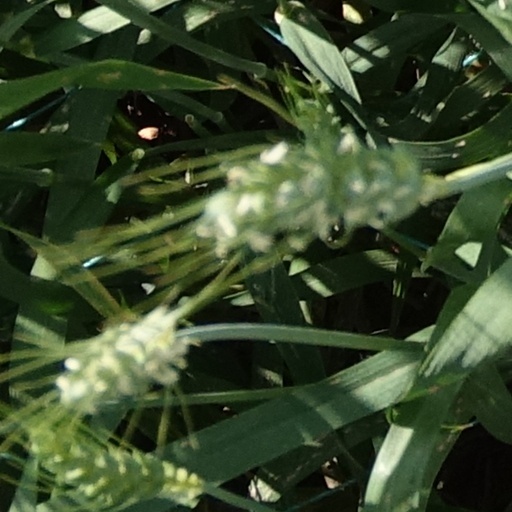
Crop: wheat